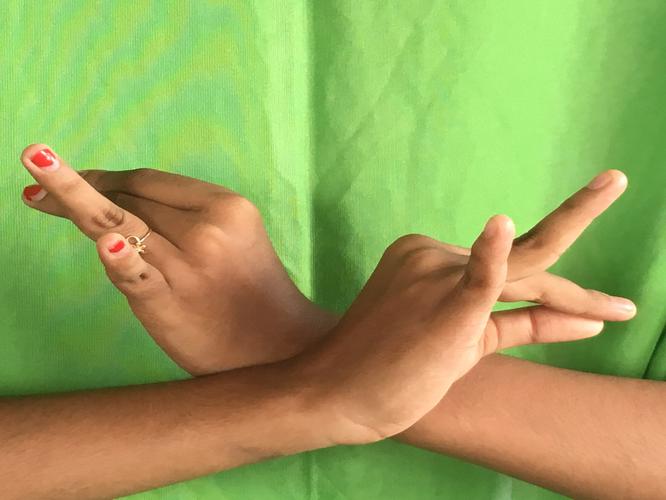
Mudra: Katakavardhana
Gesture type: double_hand